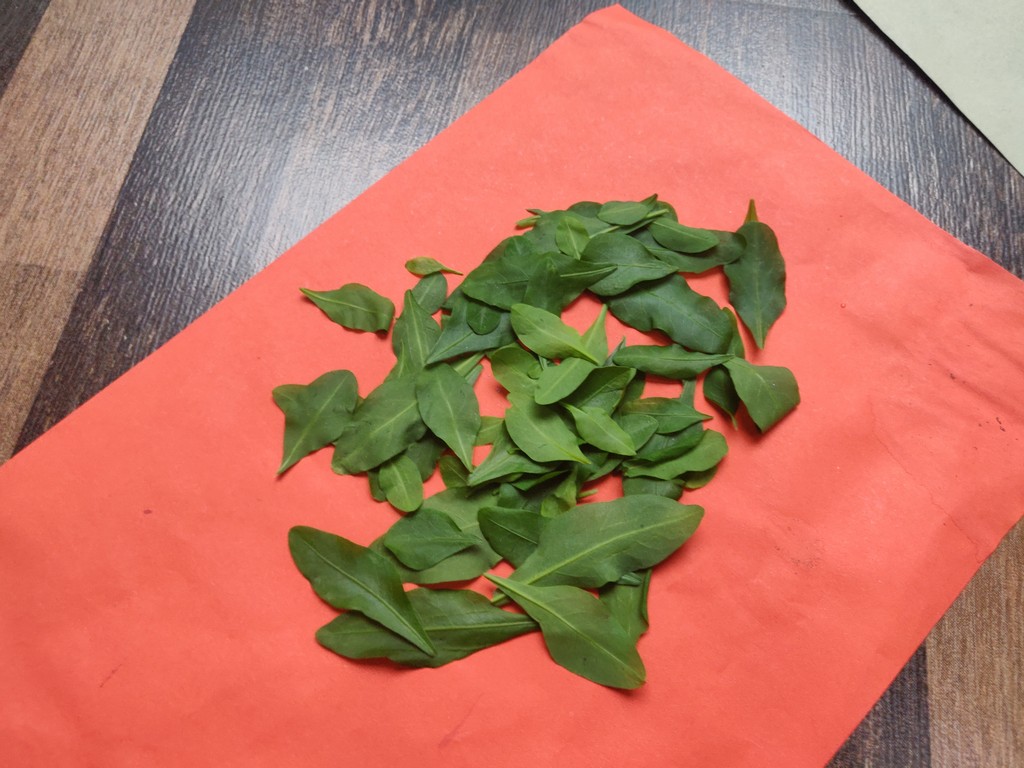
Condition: Healthy
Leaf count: multiple
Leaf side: unknown